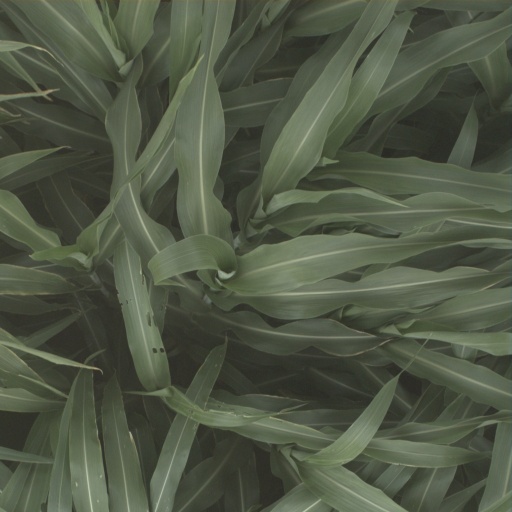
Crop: sorghum